Valdur Lahtvee

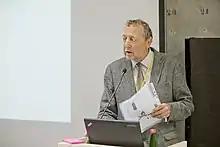
Valdur Lahtvee

Valdur Lahtvee (born 19 January 1958 in Antsla) is an Estonian politician. He has been member of XI Riigikogu.